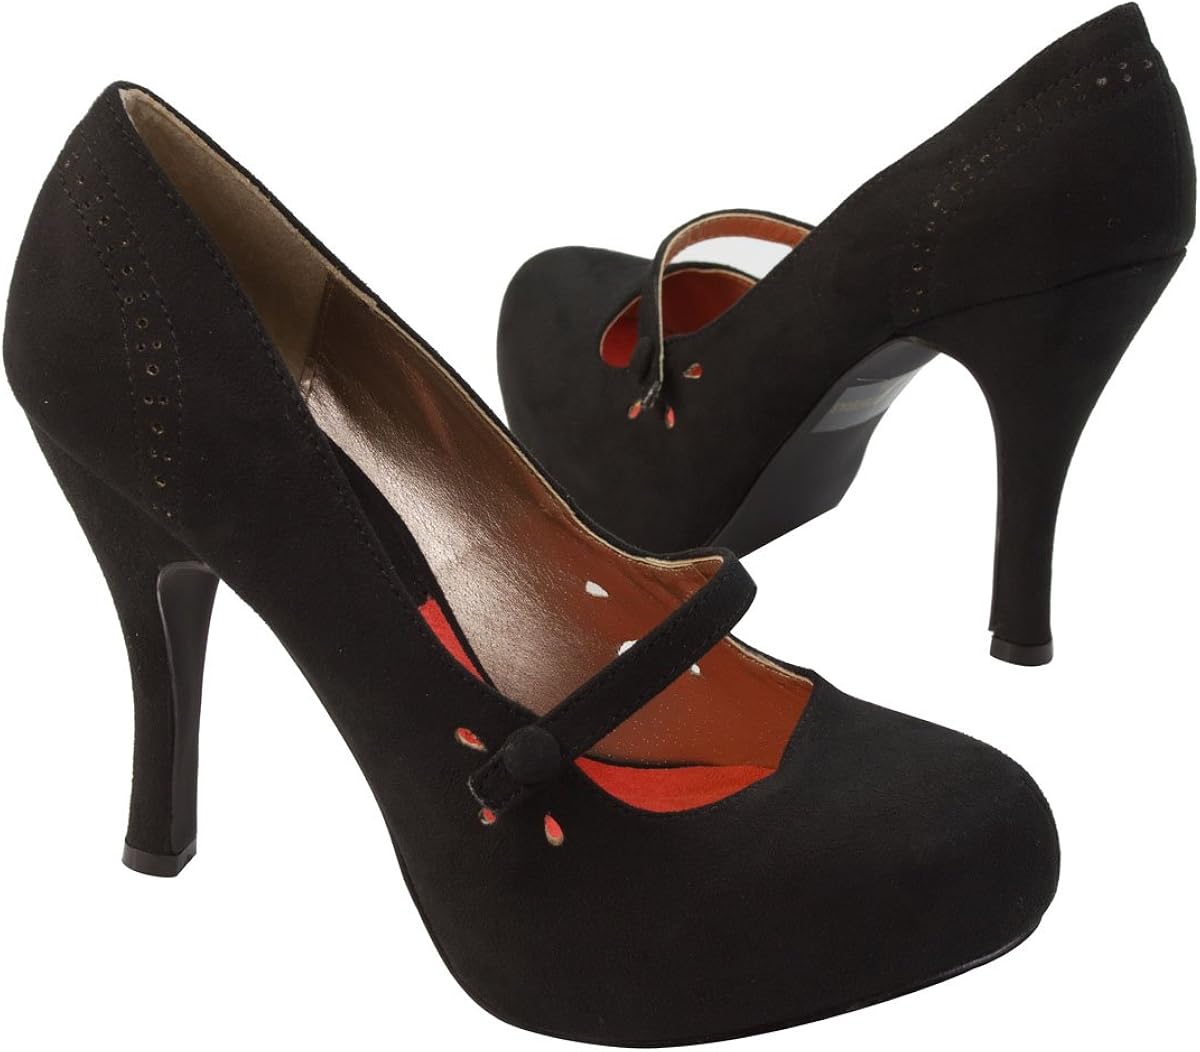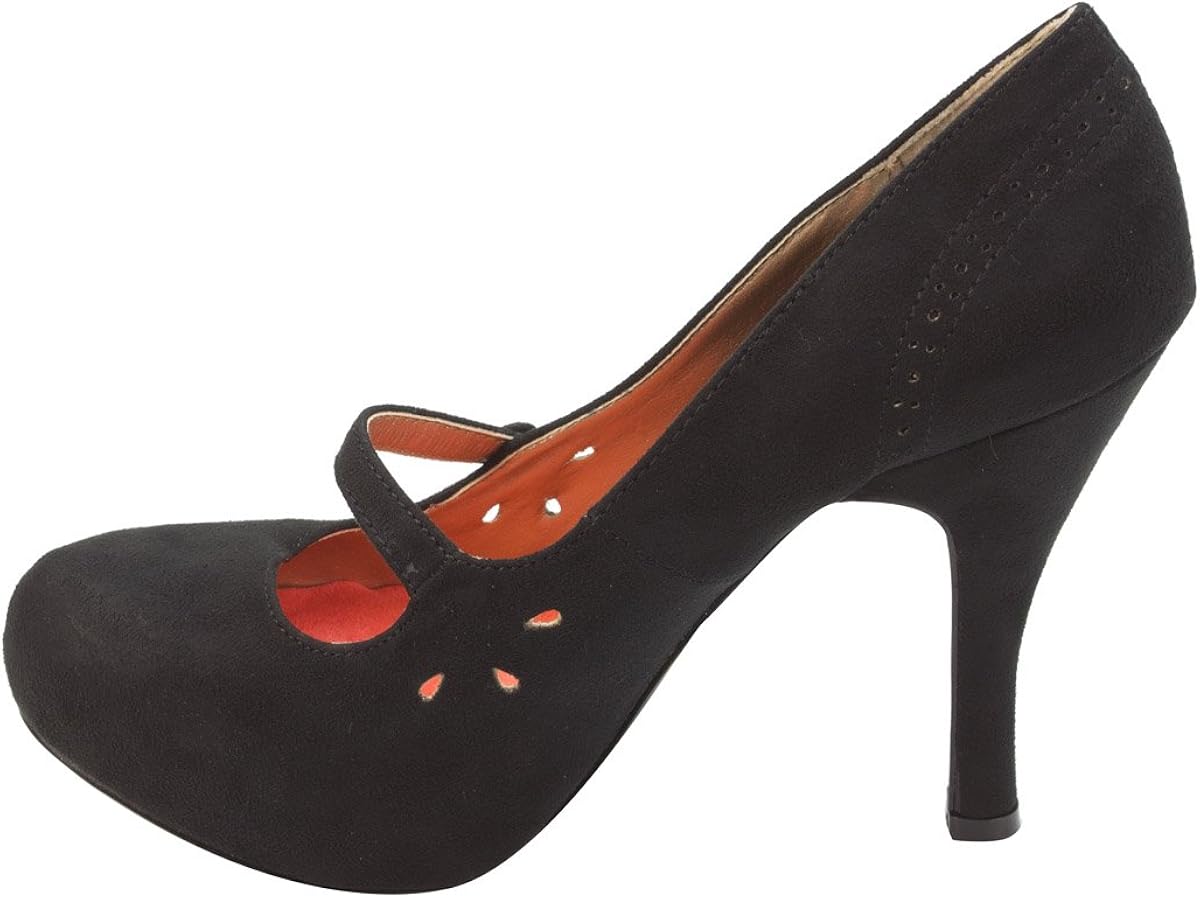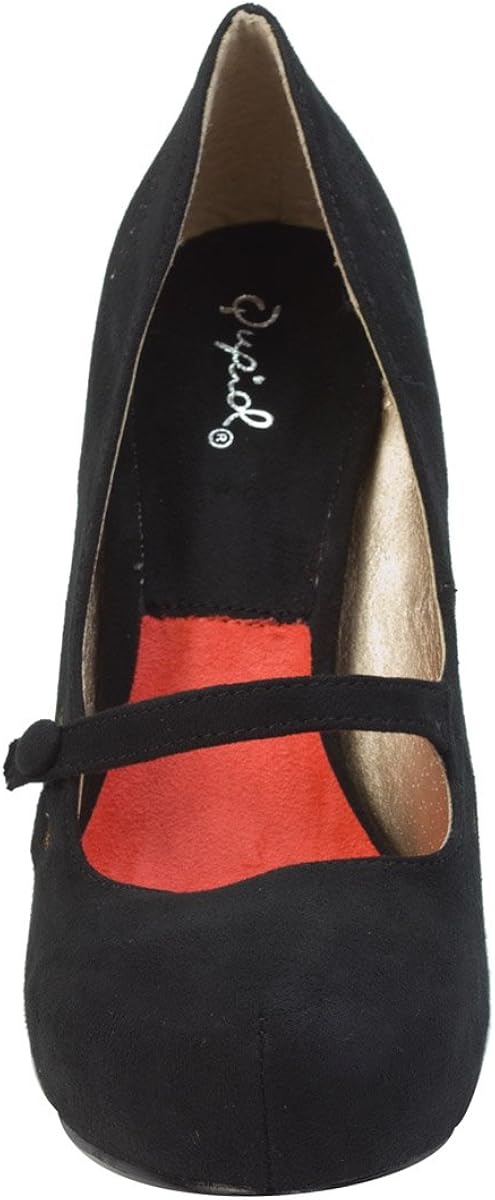
Qupid Women's TRENCH103X Mary Jany Platform High Heel Stiletto pump shoes, Black Faux Suede, 9 B (M) US
Category: AMAZON FASHION
Step into these classy yet romantic Mary Jane cut out heels. Features an almond closed toe, hidden platform, detailed stitching, and a cushioned insole for walking comfort. With soft faux suede and man made sole these shoes are perfect for your date night! Available in 2 xexy colors of Black and Coral pink. ***Actual color may differ slightly due to different monitor display settings.
Features: Velvet | Suede sole | Platform measures approximately 1.00" | 100% Brand New | 4" Heel with 1" Platform | Fitment: This item tends to run half a size smaller, it is suggested to order at least half a size up.